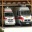
Label: ambulance